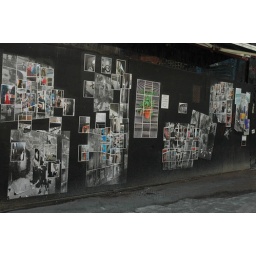
some art at the base of woodwards building near the cambie